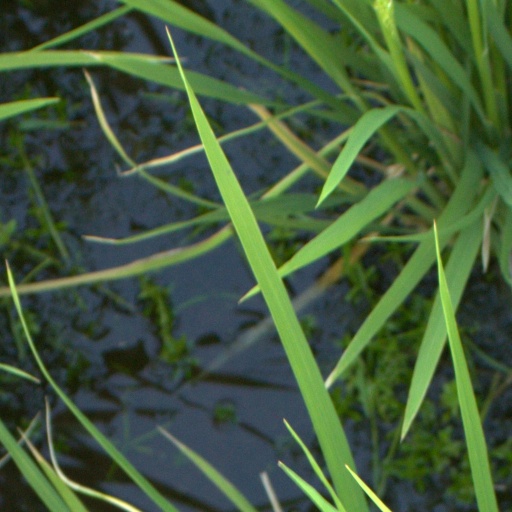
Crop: rice